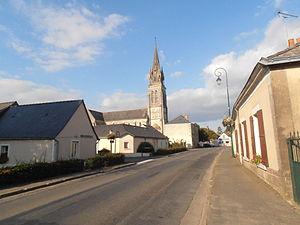
Le centre de Contigné
Contigné est une ancienne commune française située dans le département de Maine-et-Loire, en région Pays de la Loire. Le 15 décembre 2016, la commune devient une commune déléguée au sein de la commune nouvelle des Hauts-d'Anjou.